Kruszwica

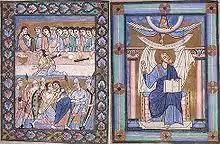
The Gospel Book of Kruszwica (ca.1160) is considered among the most precious mediaeval manuscripts in Poland.

"This article incorporates text from "The Political History of Poland" (1917) by Edward Henry Lewinski-Corwin, a publication now in the public domain."